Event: Nepal Earthquake
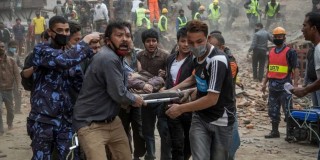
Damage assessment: damage